State Archives of Milan

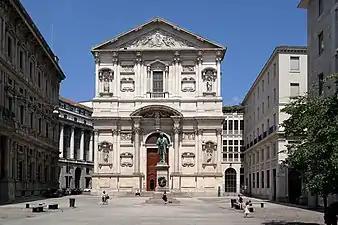
Piazza San Fedele, Milan

With the arrival of the French troops led by Napoleon Bonaparte (1796) a new historical phase opened for Lombardy, in which the former Duchy of Milan, reorganized and enlarged first as the Cisalpine Republic, then as the Italian Republic and finally as the Kingdom of Italy, became the centerpiece of a new independent state with its own court and various ministries, though it was actually subject to the will of Paris. During nearly two decades of French rule, the amount of archival holdings in the National Archives (new name for the Government Archives), whose direction was taken between 1800 and 1812 by Luigi Bossi Visconti, increased significantly due in part to the material produced by the various ministries of the Kingdom. Also at the behest of the French, in place of the General Directorate of Archives was established the General Prefecture of Libraries and Archives (1800), which would re-adopt its old name upon the return of the Austrians in 1814.